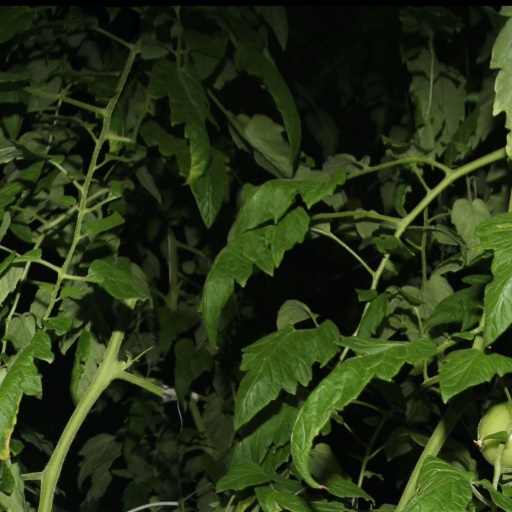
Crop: tomato